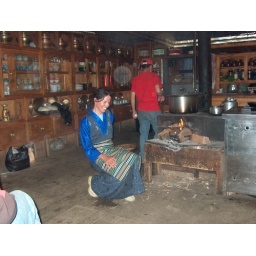
I'm not doing a strange dance here - I'm sitting on a stool in a tea house in Lukla :-)